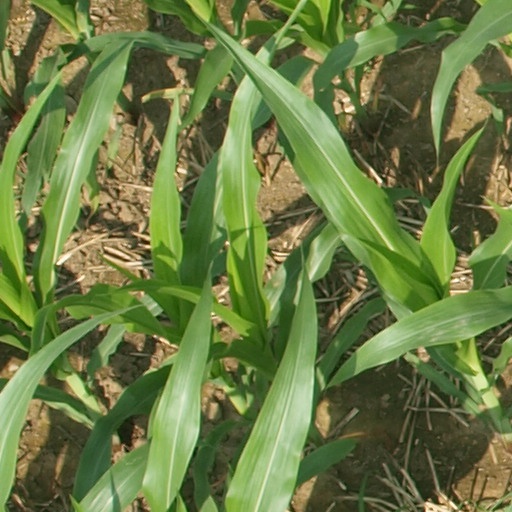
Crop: maize; corn